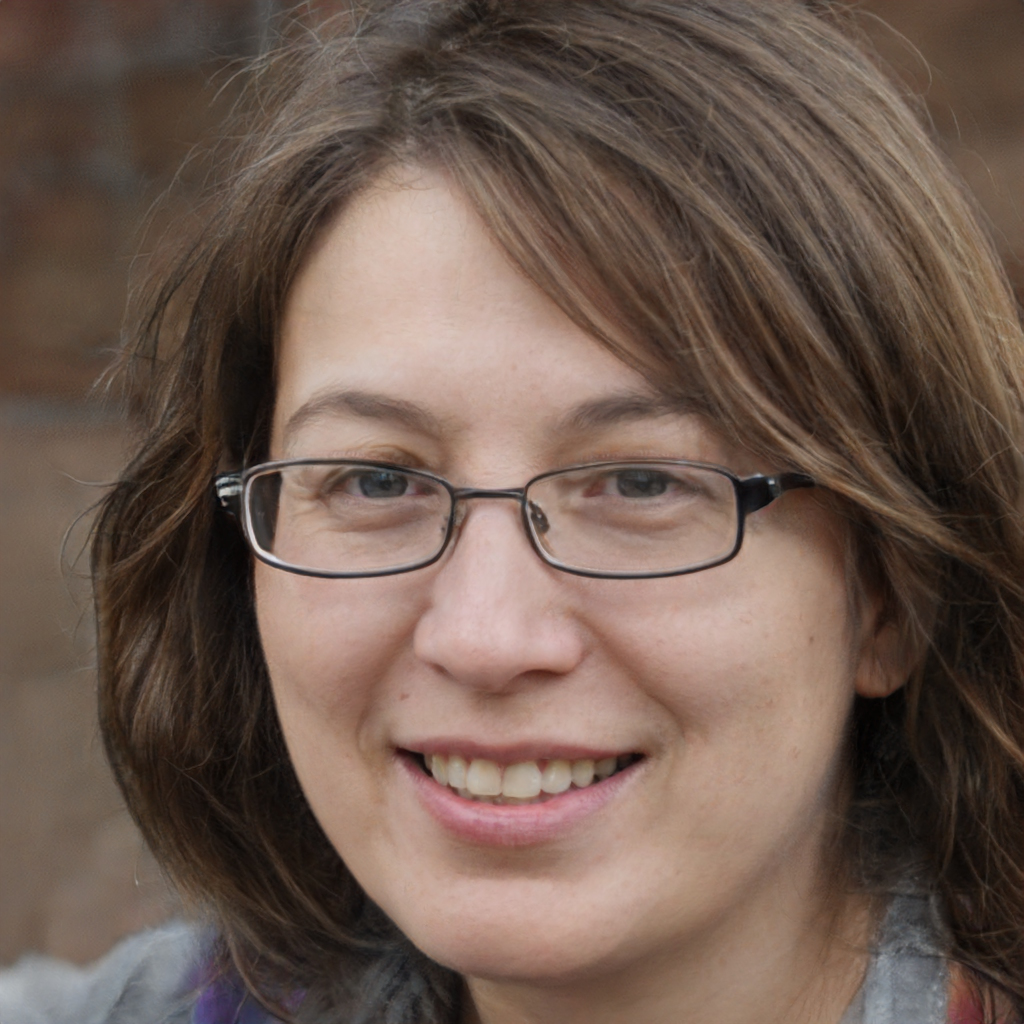
Portrait style: Real Portrait